Elvis Stojko

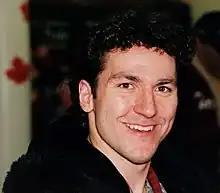
Stojko at Canada House during the 2002 Winter Olympics

Elvis Stojko, (born March 22, 1972) is a Canadian figure skater. He was a three-time World champion (1994, 1995, 1997), two-time Olympic silver medallist (1994, 1998), and seven-time Canadian champion (1994, 1996–2000, and 2002).